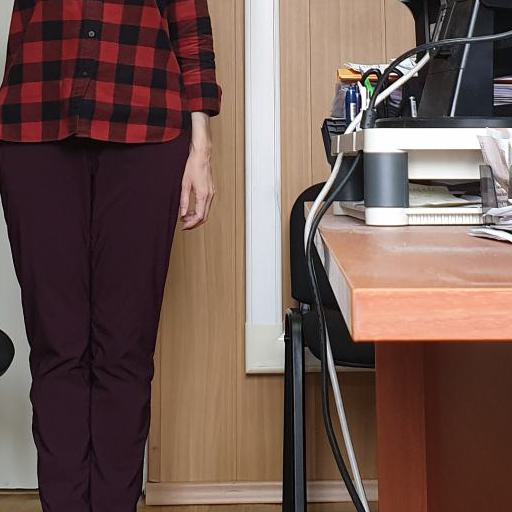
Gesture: no_gesture